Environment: real
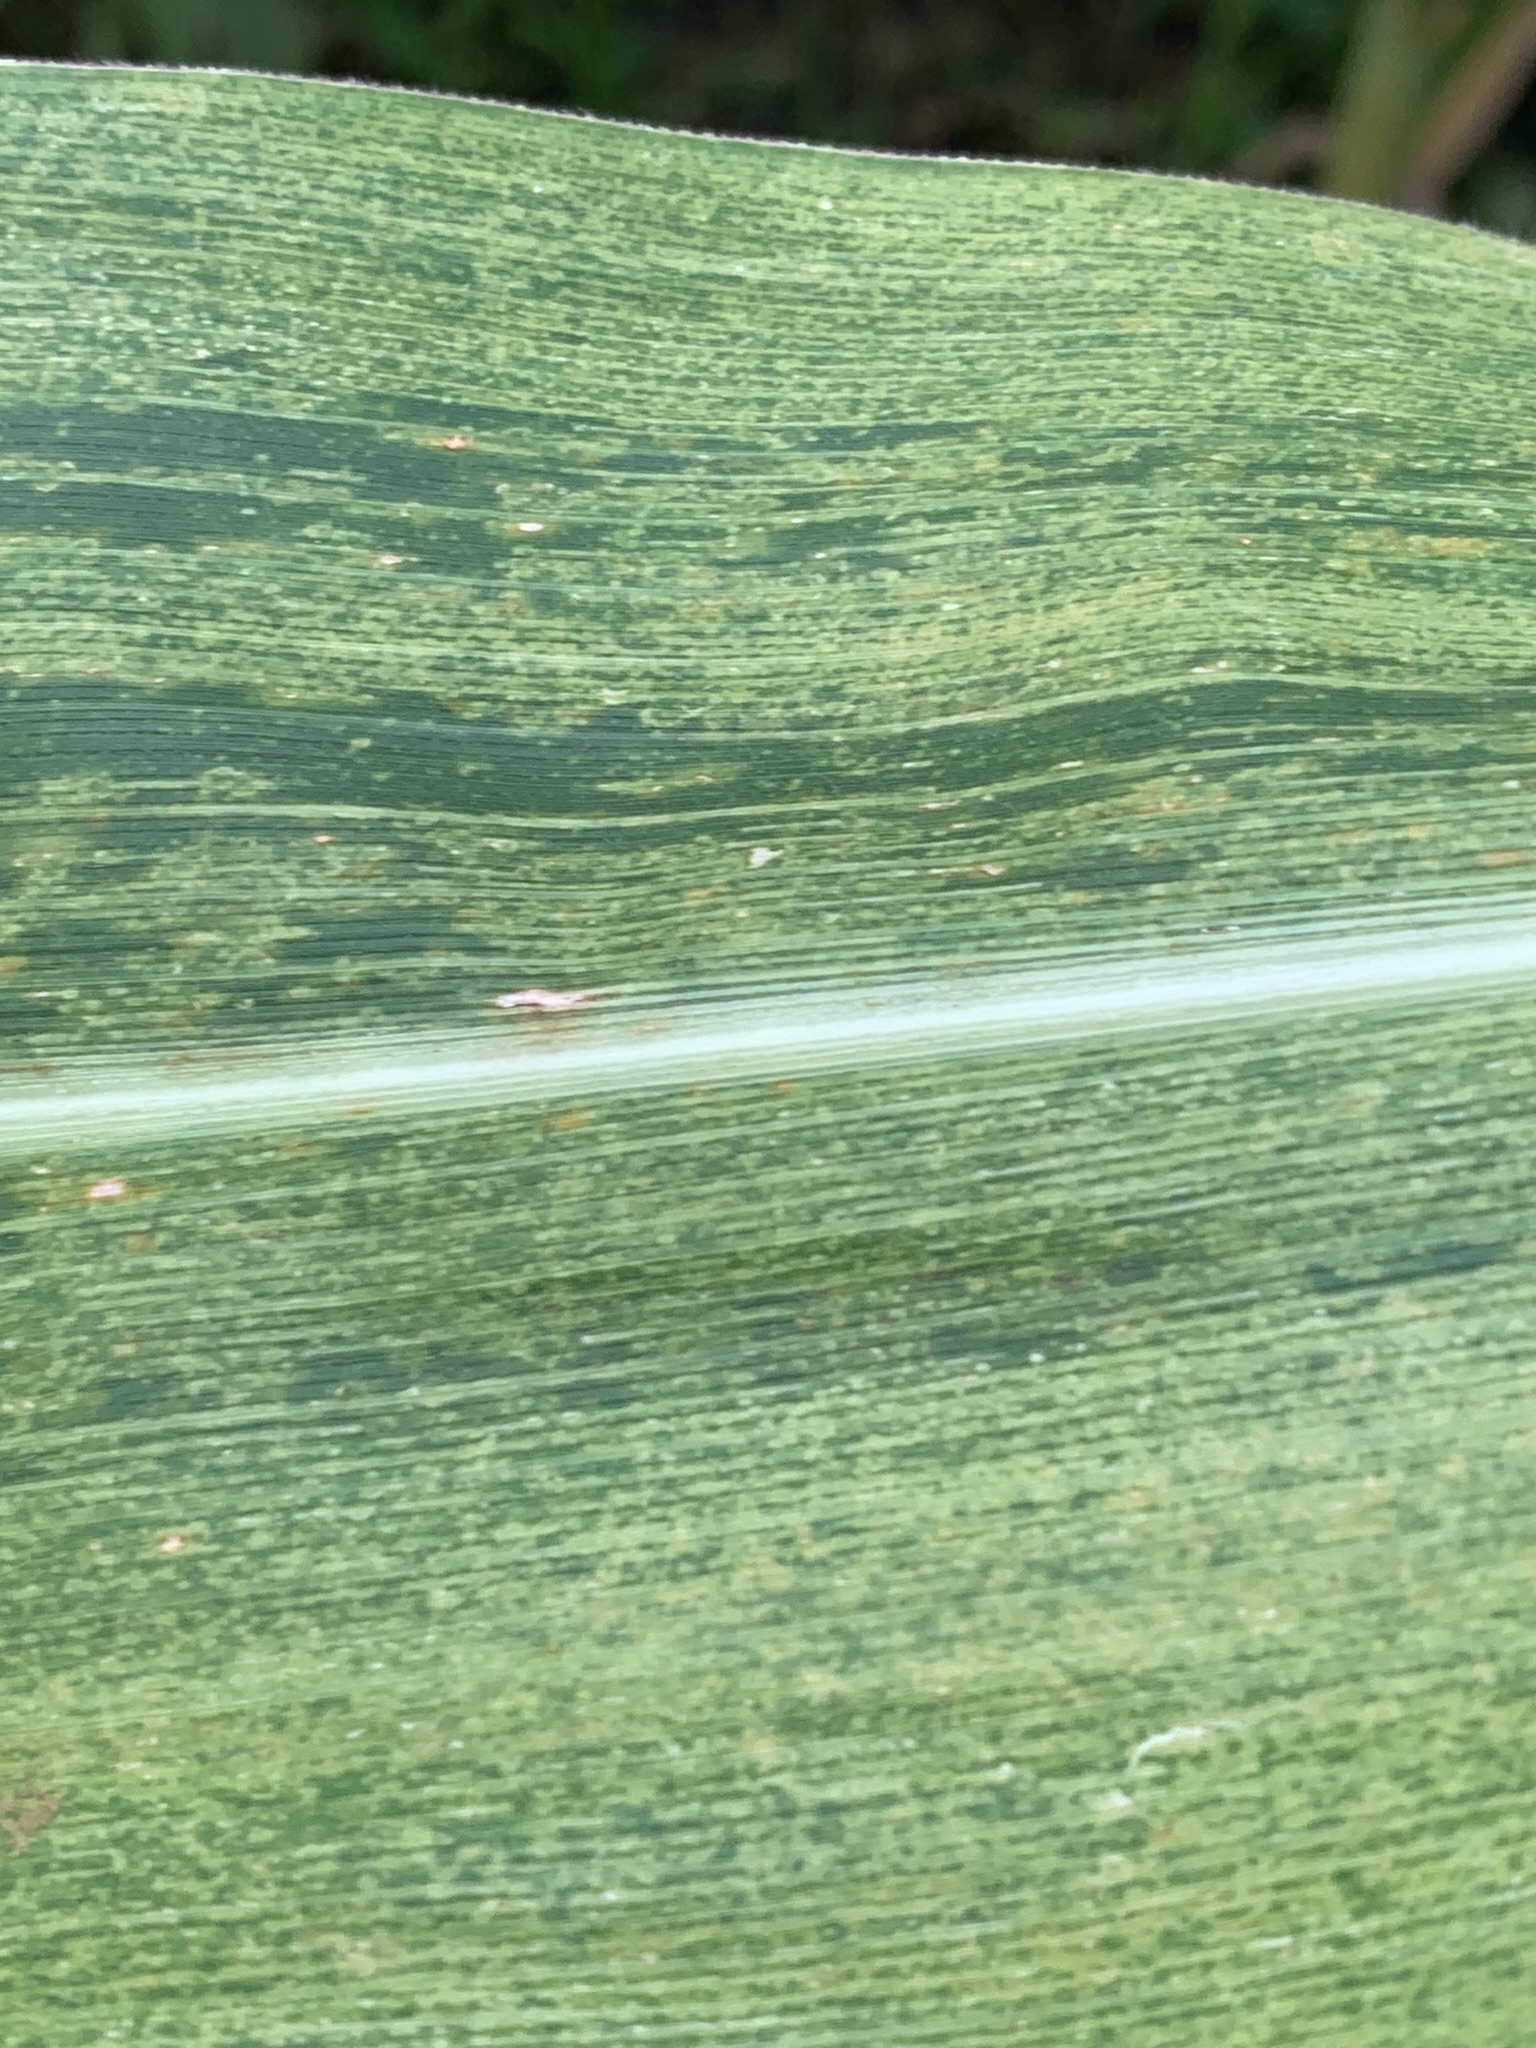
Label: lethal_necrosis